Roy Raymonde

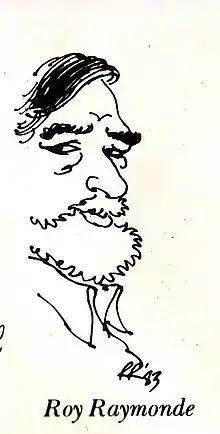
Self-caricature, 1983

Roy Raymonde (26 December 1929 – 14 September 2009) was a British editorial cartoonist best known for his work in "Playboy", "Punch" and "The Sunday Telegraph." He was much admired for his stylish comic drawings and flamboyant use of colour.